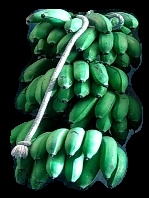
Variety: rasbale
Grade: grade2